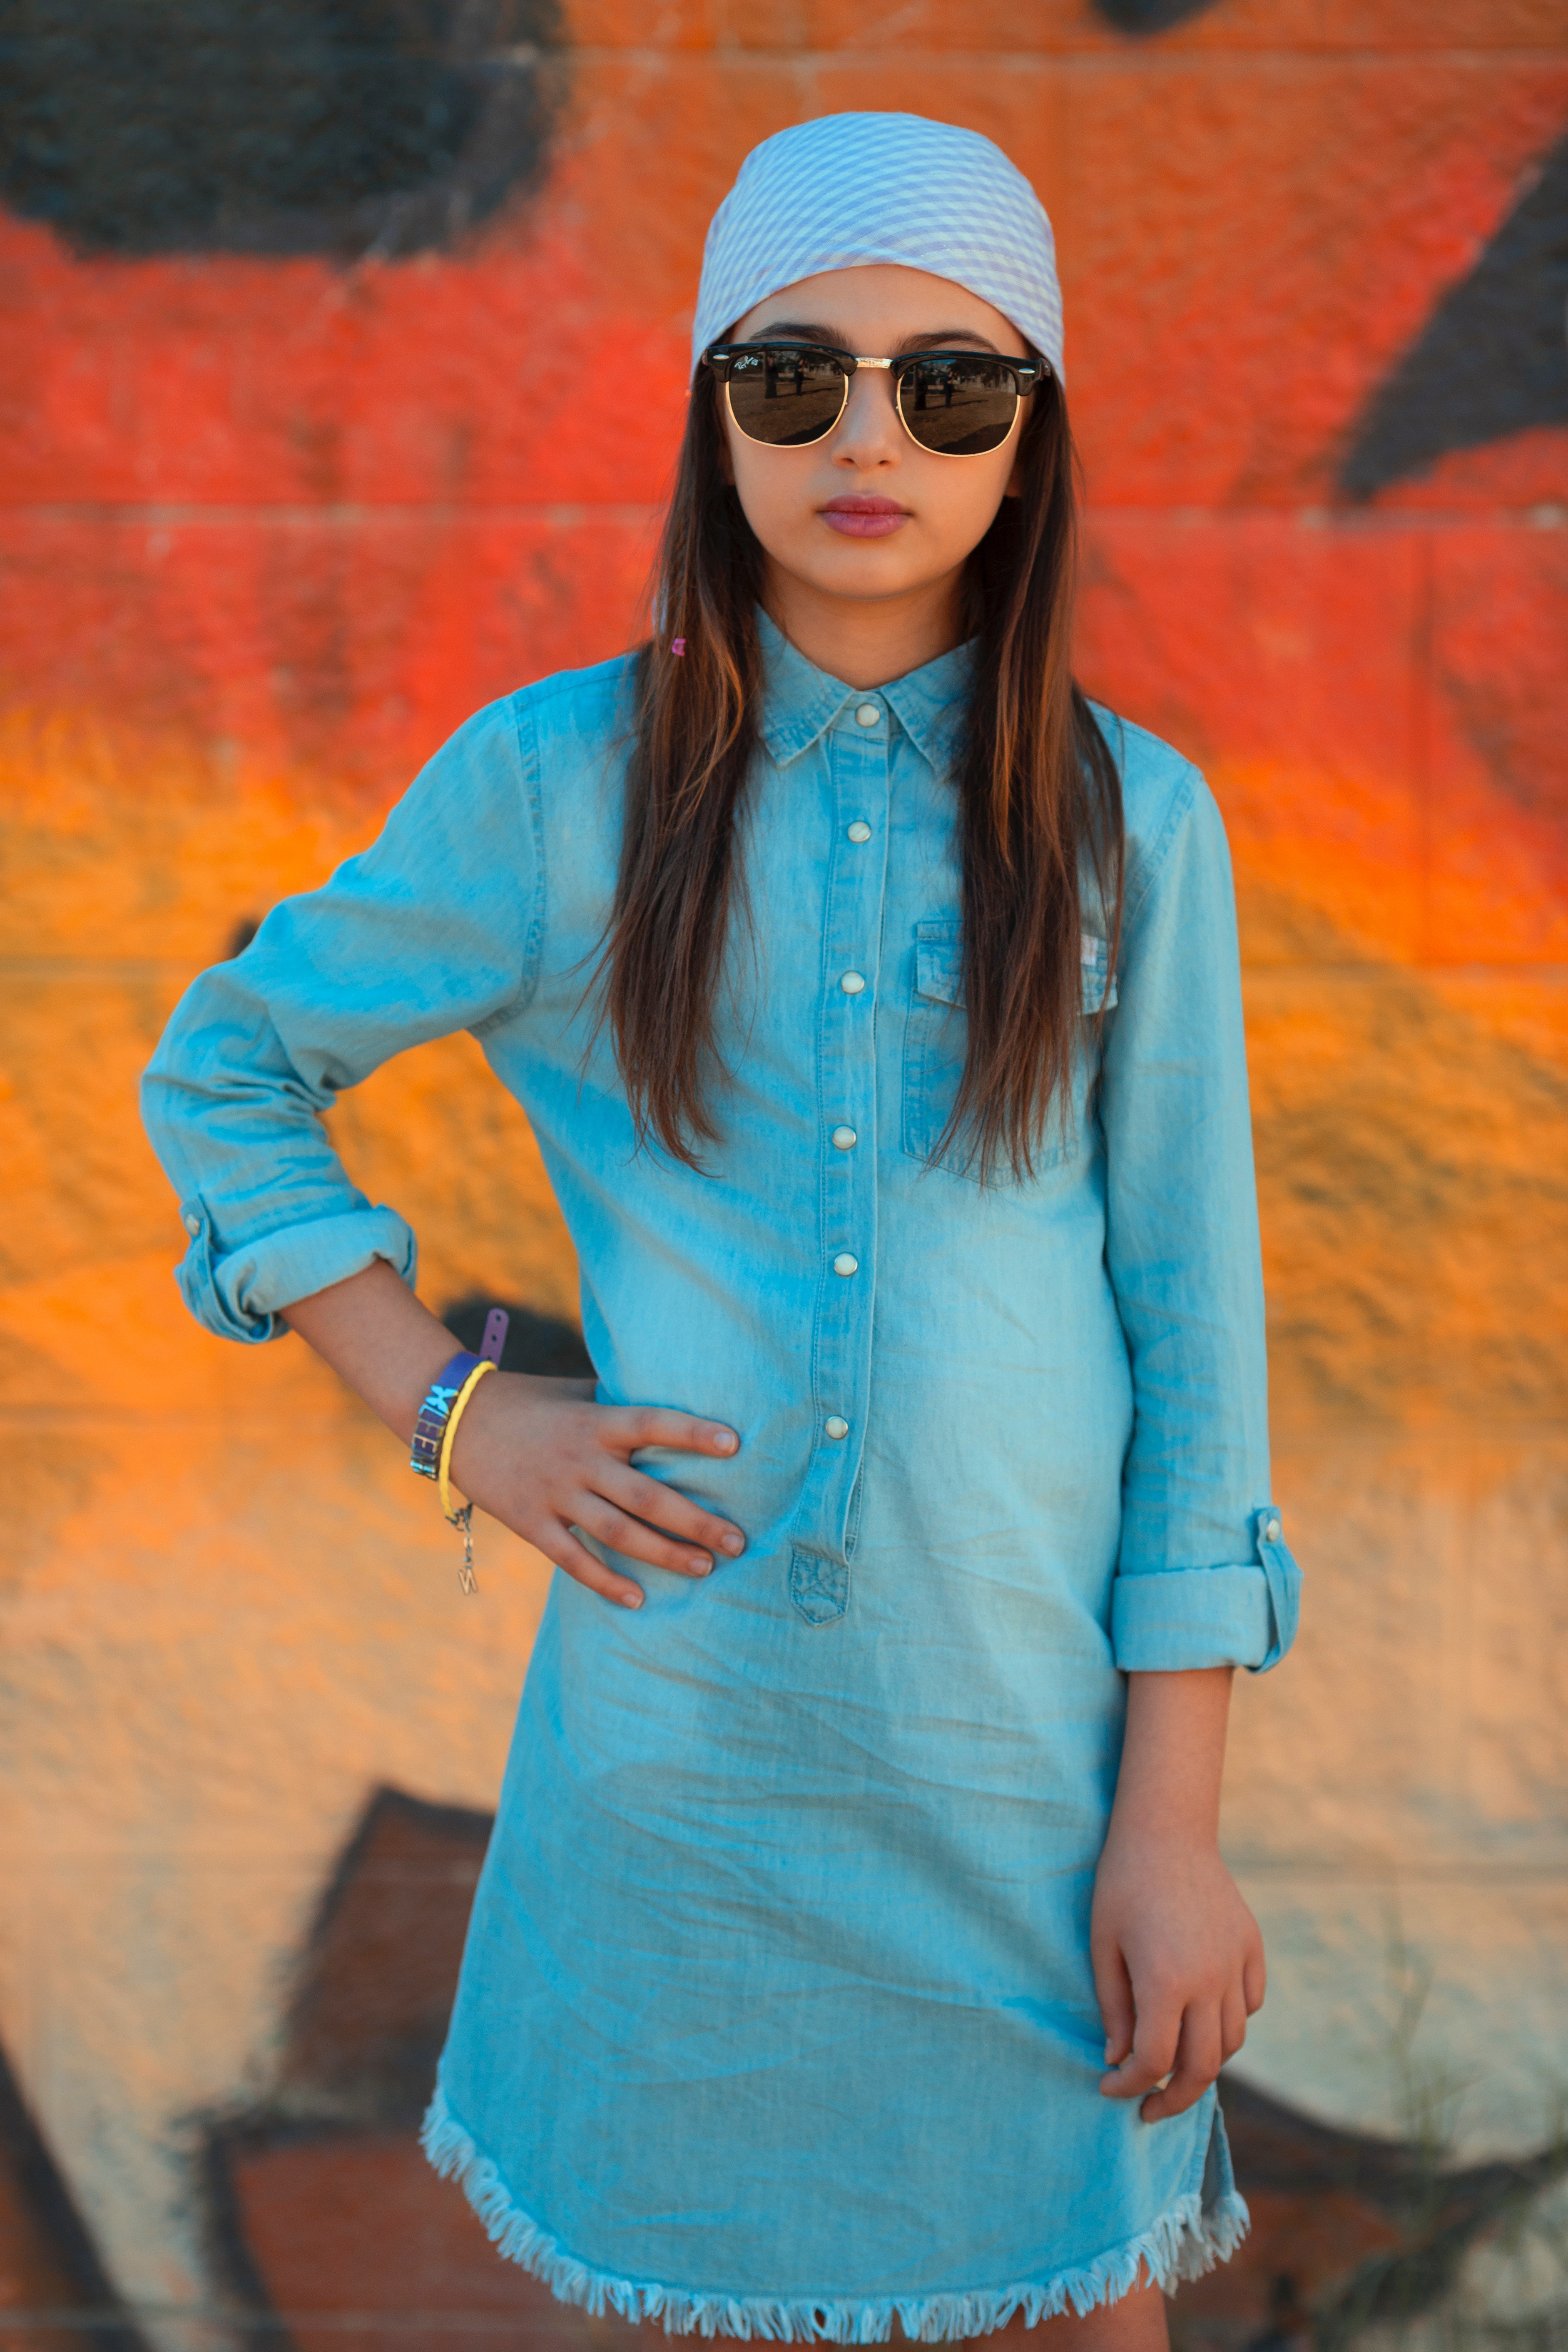
blue, clothing, orange, turquoise, electric blue, jeans, eyewear, cool, yellow, fashion, aqua, beauty, pink, azure, sleeve, denim, outerwear, peach, neck, glasses, headgear, t shirt, textile, sunglasses, fashion accessory, top, street fashion, blouse, fashion design, jacket, model, style, trousers